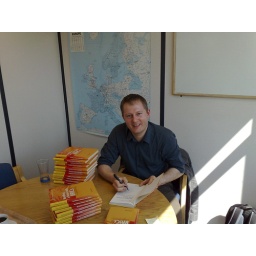
At the office of NIIT in High Wycombe signing copies of my own book - Building a Future with BRICs